Lutyens' Delhi

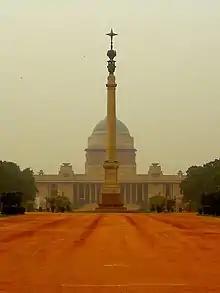
View of Rashtrapati Bhavan with the Jaipur Column in the foreground, in Lutyens' Delhi

Lutyens' Delhi is an area in New Delhi, India, named after the British architect Edwin Lutyens (1869–1944), who was entrusted with the vast majority of the architectural design and buildings of the city that subsequently emerged as New Delhi during the period of the British Raj. Lutyens' Delhi progressively developed over the period from 1912 to 1931. This also includes the Lutyens Bungalow Zone (LBZ).